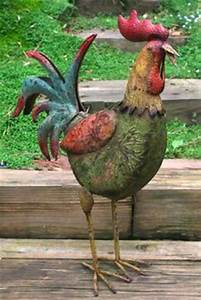
Label: gallina